Mount Maunganui

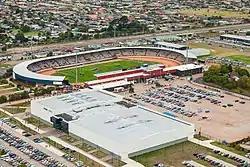
ASB Baypark Stadium

The suburb is home to the cricket ground Bay Oval, which held the 2018 ICC Under 19 Cricket World Cup final on 3 February 2018 as well as international cricket matches.